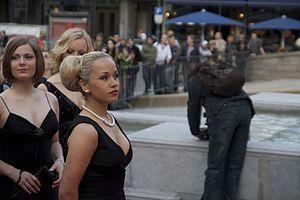
La Lettonie a participé au Concours Eurovision de la chanson 2010.
Aisha de son vrai nom Aija Andrejeva est une chanteuse lettone née à Ogre le 16 janvier 1986.